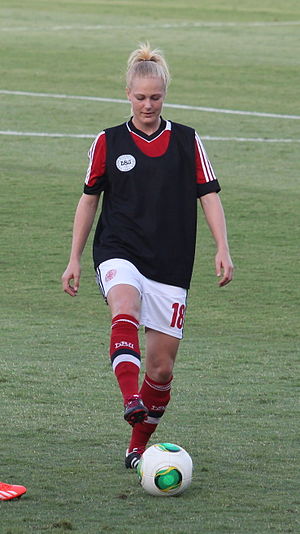
Luna Gewitz
Luna Nørgaard Gewitz er en dansk fodboldspiller, forsvarsspiller, der spiller for Guingamp i den bedste franske liga og for Danmarks kvindefodboldlandshold.